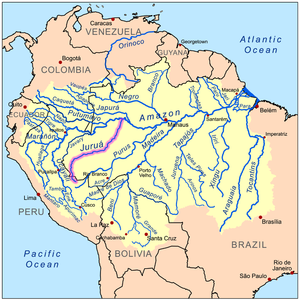
Le rio Juruá est un des principaux affluents de l'Amazone. Il rejoint la longue section du fleuve qui porte le nom de rio Solimões; il coule au Pérou et surtout au Brésil.